Mount Buller, Victoria

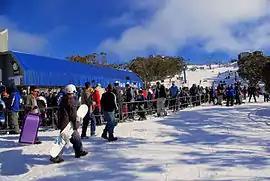
Bourke St, the main series of lifts leading from the village towards the summit of Mount Buller

Mount Buller is primarily a resort town on the slopes of Mount Buller, within Mount Buller Alpine Resort, an unincorporated area of the Australian state of Victoria. It is located approximately northeast of Melbourne. It is popular with snowsports enthusiasts in winter due to its proximity to Melbourne. In the warmer months it is popular with visitors to the Victorian Alps and bike riders. At the , Mount Buller had a population of 243.